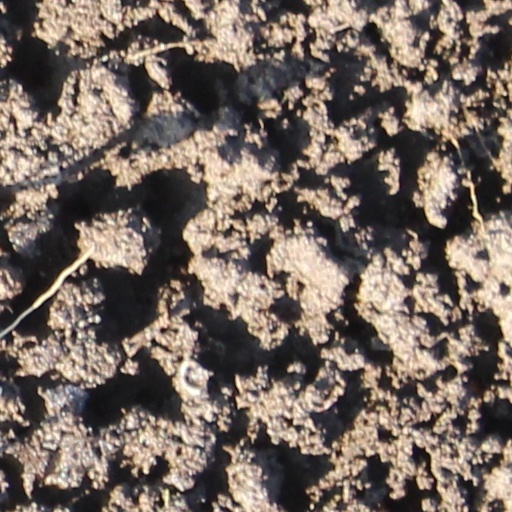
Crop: wheat